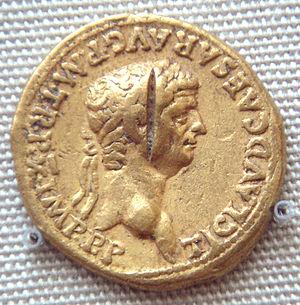
Aureus de Claude, vers 50-51, découvert en Inde du Sud